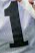
Number: 1